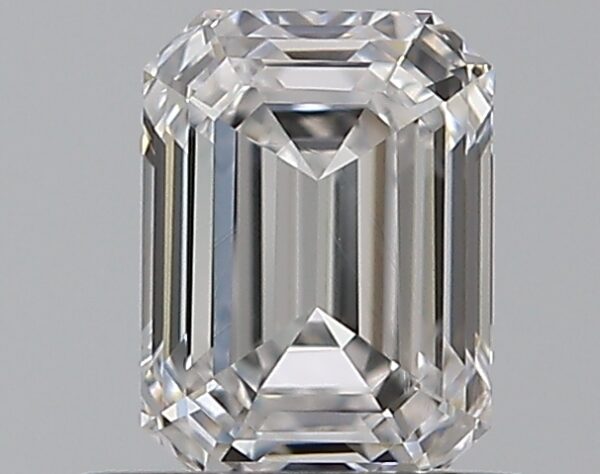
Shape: emerald
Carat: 0.57
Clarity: VVS1
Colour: D
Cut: EX
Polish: EX
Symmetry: VG
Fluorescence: M
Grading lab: GIA
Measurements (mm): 5.41 x 3.99 x 2.66